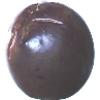
Label: passion_fruit